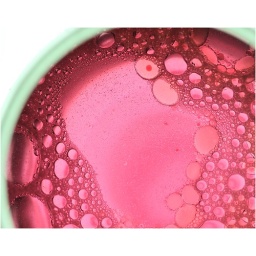
here i was experimenting with oil, water and food colours in a glass again...